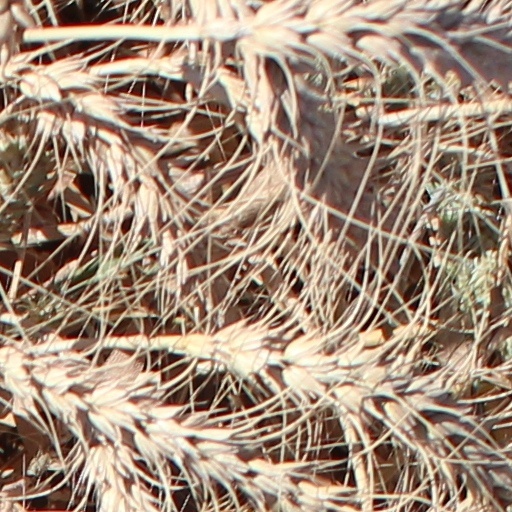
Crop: wheat